Watt steam engine

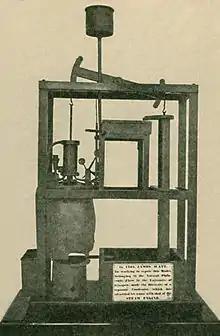
The model Newcomen engine upon which Watt experimented

The solution to draining deep mines was found by Thomas Newcomen who developed an "atmospheric" engine that also worked on the vacuum principle. It employed a cylinder containing a movable piston connected by a chain to one end of a rocking beam that worked a mechanical lift pump from its opposite end. At the bottom of each stroke, steam was allowed to enter the cylinder below the piston. As the piston rose within the cylinder, drawn upward by a counterbalance, it drew in steam at atmospheric pressure. At the top of the stroke the steam valve was closed, and cold water was briefly injected into the cylinder as a means of cooling the steam. This water condensed the steam and created a partial vacuum below the piston. The atmospheric pressure outside the engine was then greater than the pressure within the cylinder, thereby pushing the piston into the cylinder. The piston, attached to a chain and in turn attached to one end of the "rocking beam", pulled down the end of the beam, lifting the opposite end of the beam. Hence, the pump deep in the mine attached to opposite end of the beam via ropes and chains was driven. The pump pushed, rather than pulled the column of water upward, hence it could lift water any distance. Once the piston was at the bottom, the cycle repeated.